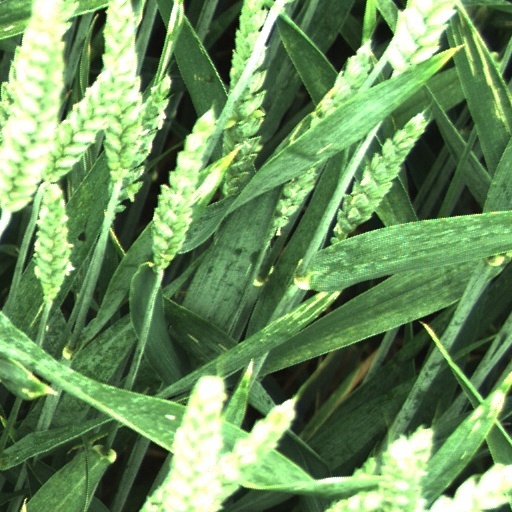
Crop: wheat